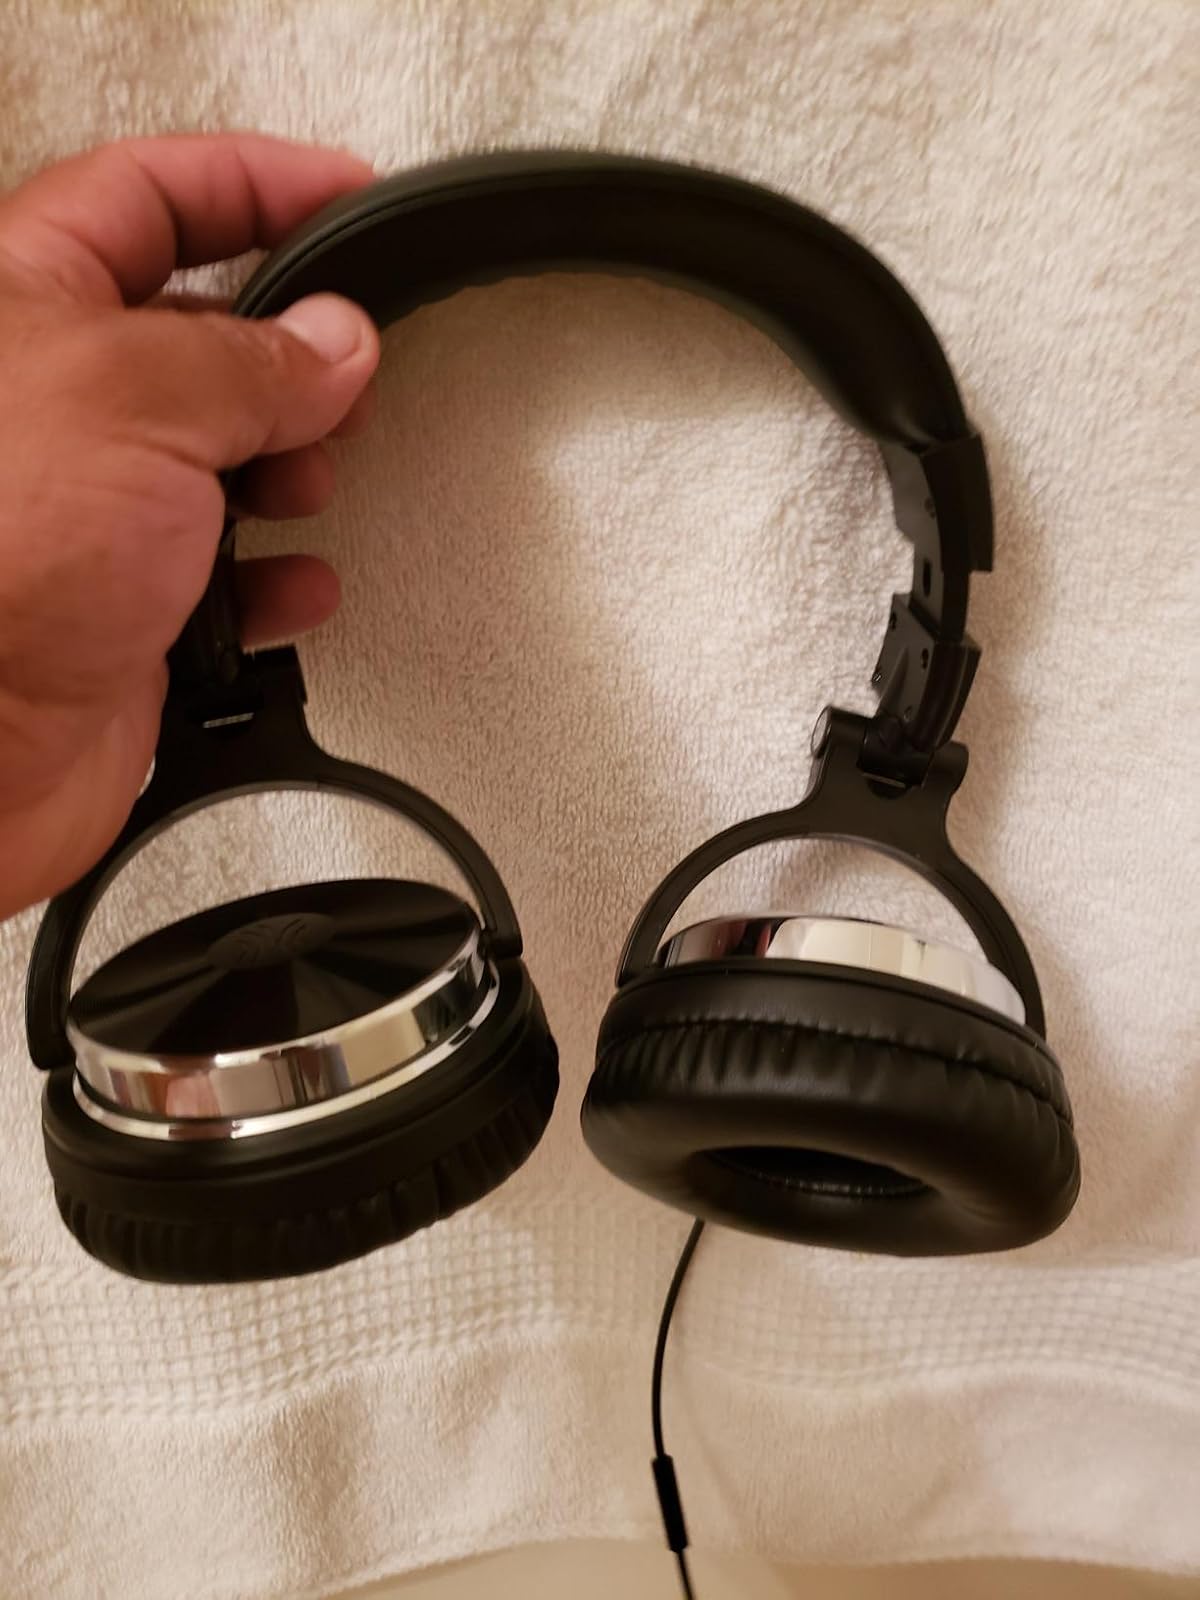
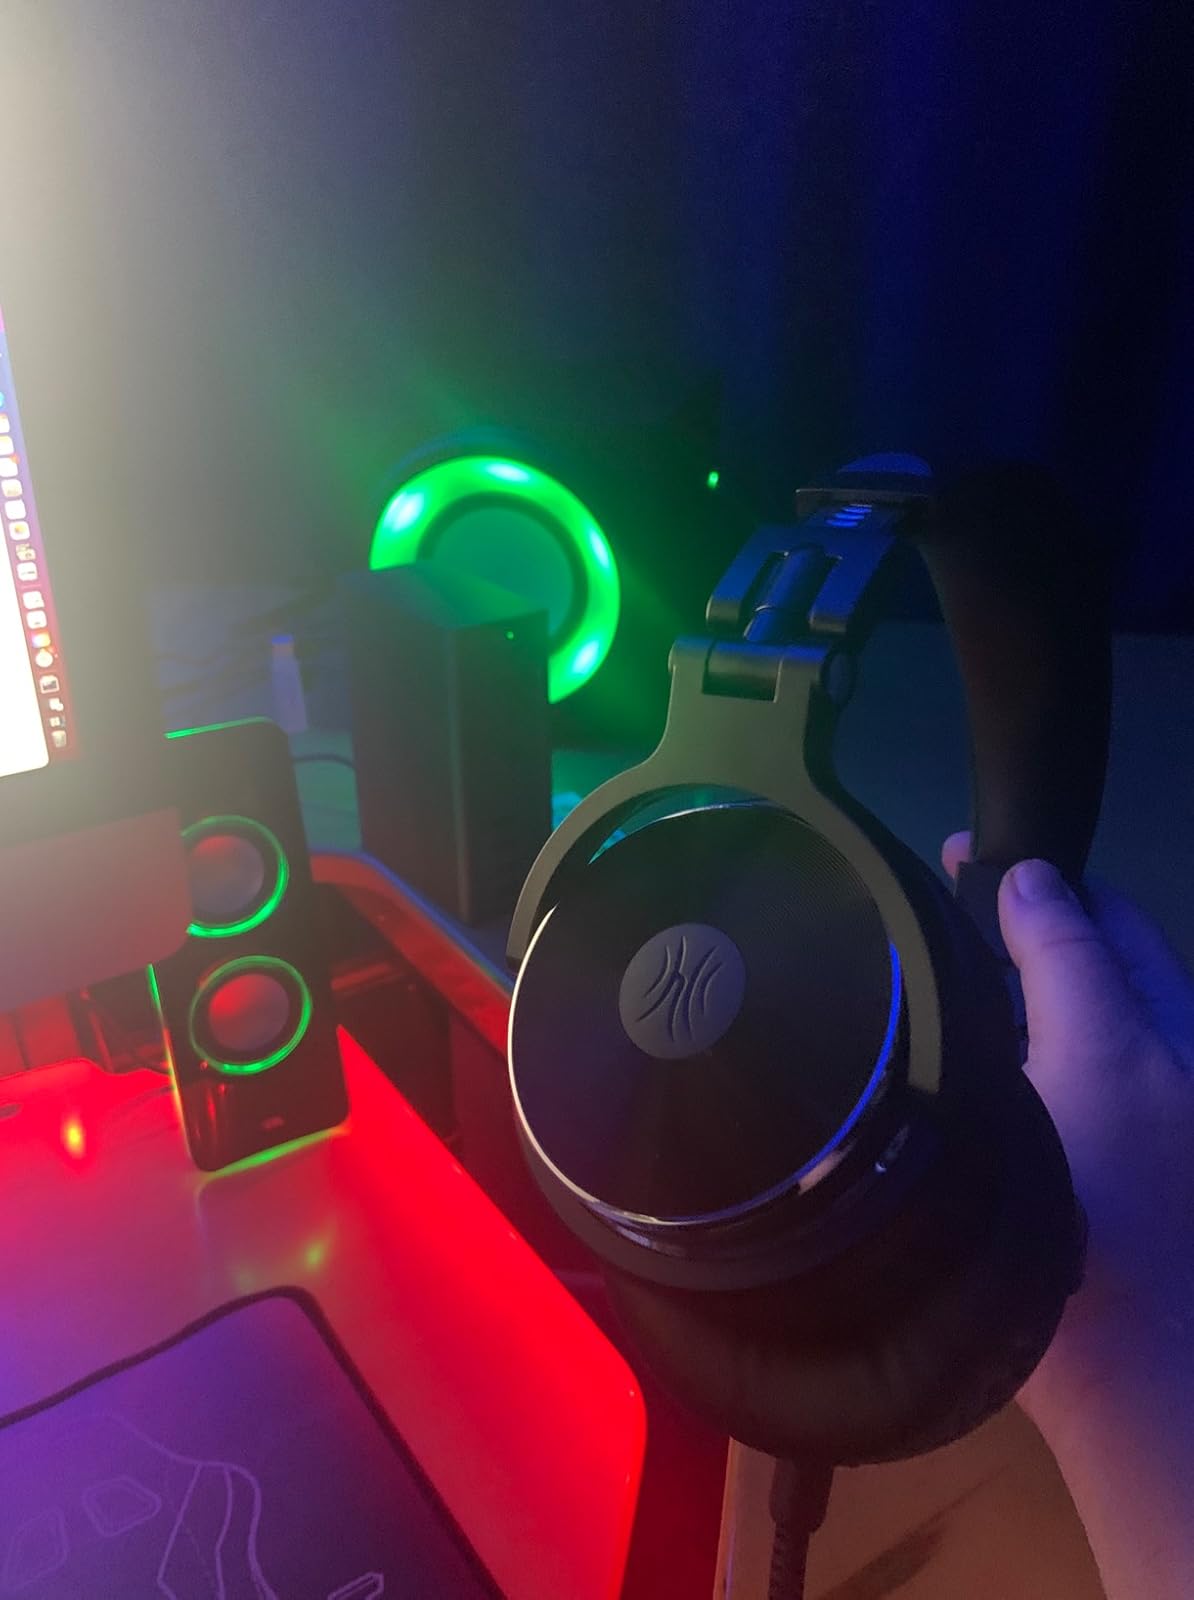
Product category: headphones
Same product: yes